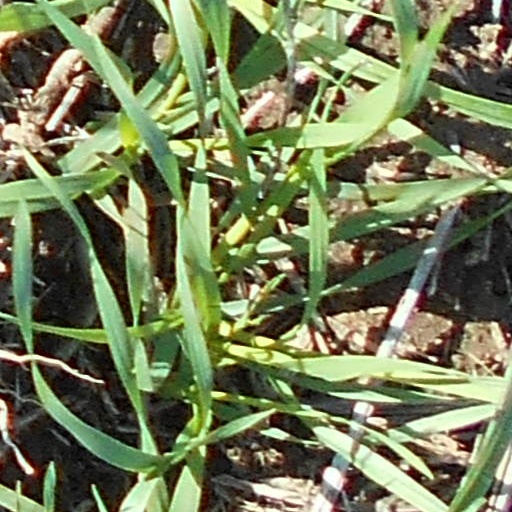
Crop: wheat